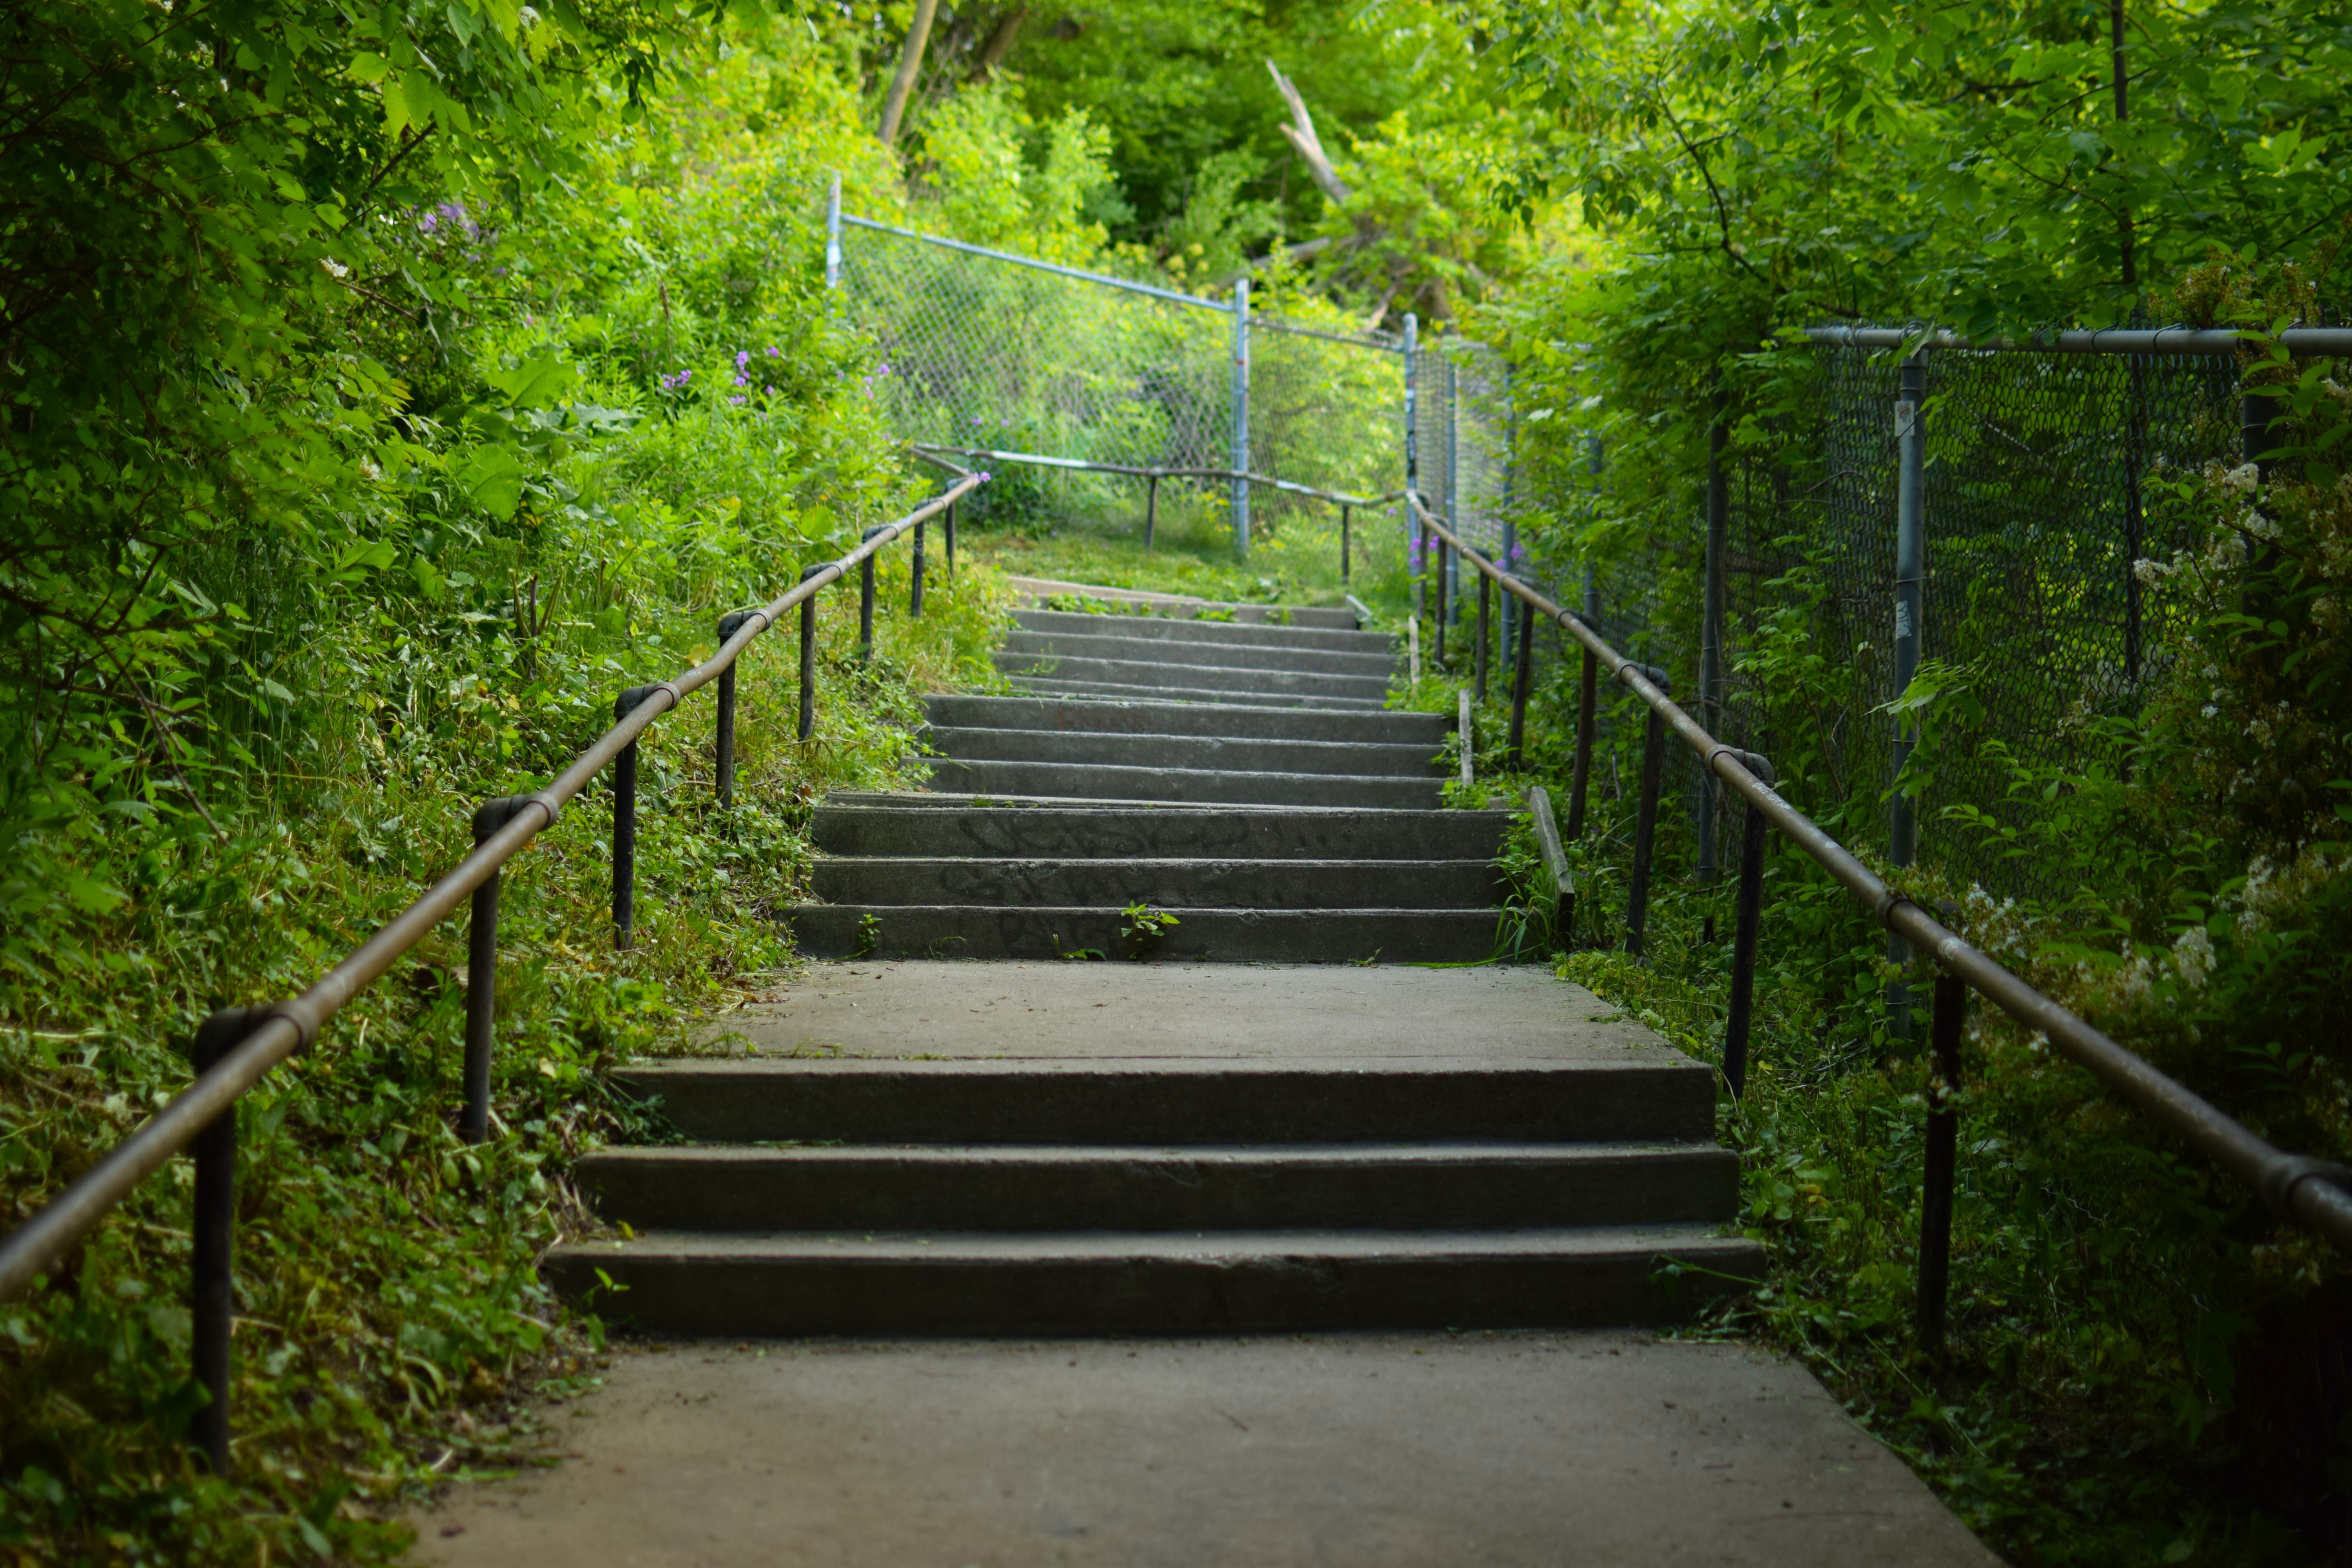
tree, forest, trail, bridge, sunlight, walkway, suspension bridge, green, park, waterway, woodland, habitat, nonbuilding structure